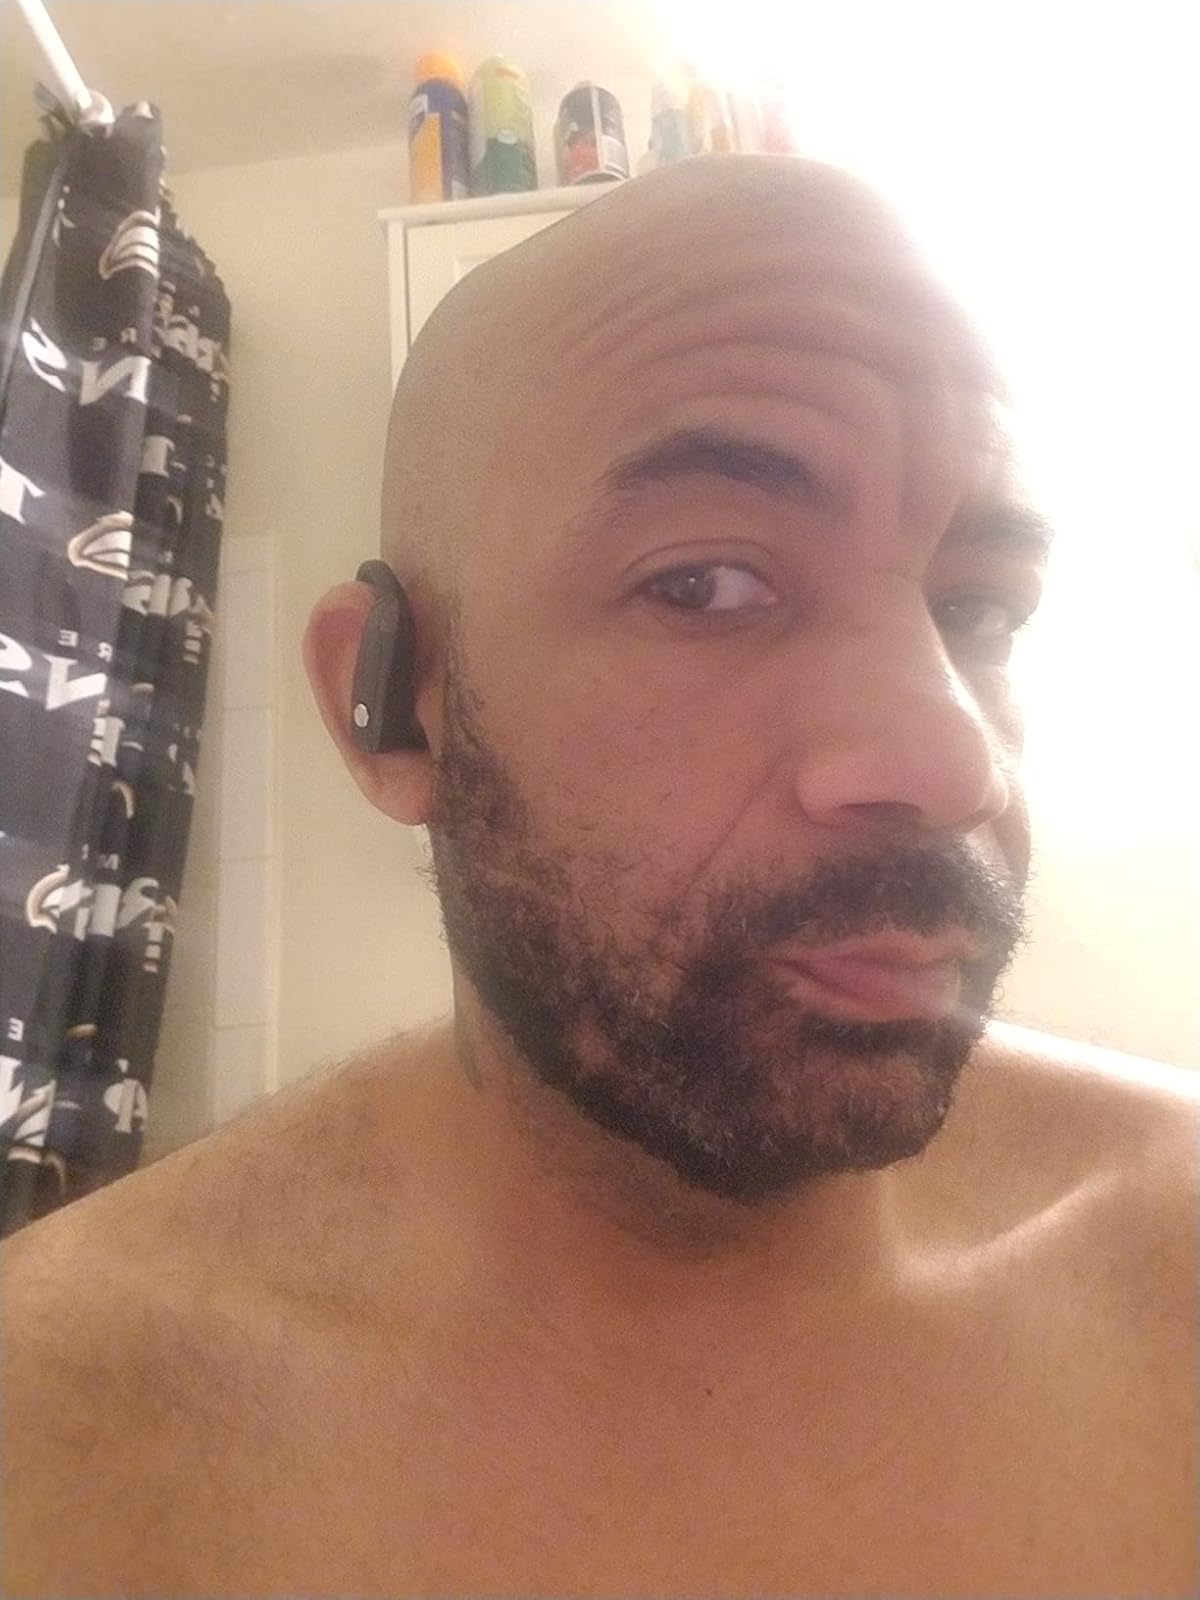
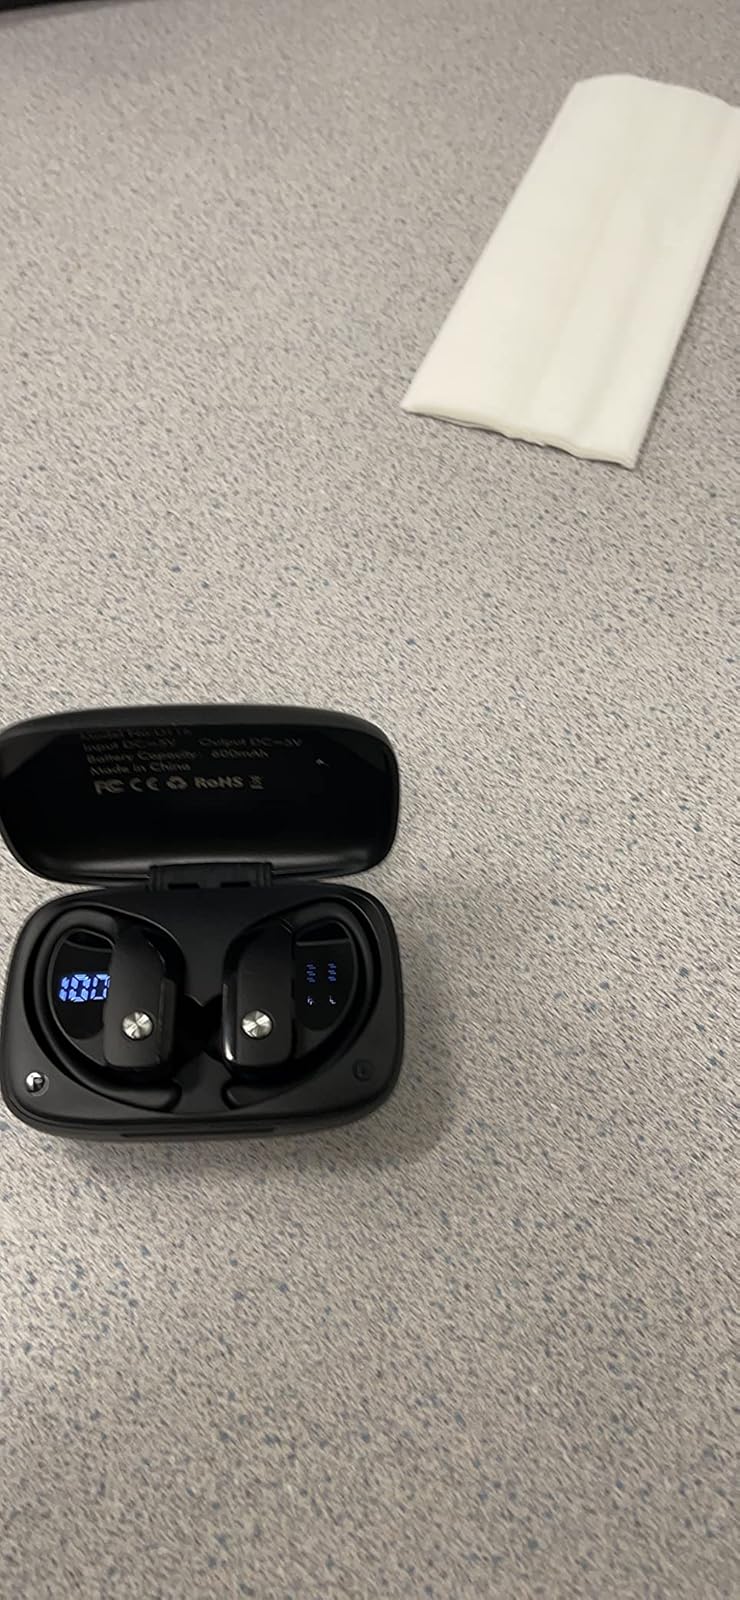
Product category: earbuds
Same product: yes